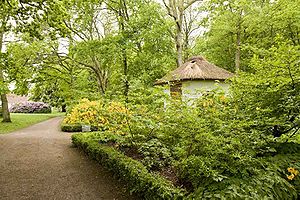
Bangsbo Botaniske Have
Bangsbo Botaniske Have i maj 2007.
Del af botanisk have i Frederikshavn, Danmark
Bangsbo Botaniske Have, beliggende i Frederikshavn, er en selvejende institution stiftet den 29. november 1988, fostret af tre haveinteresserede borgere.